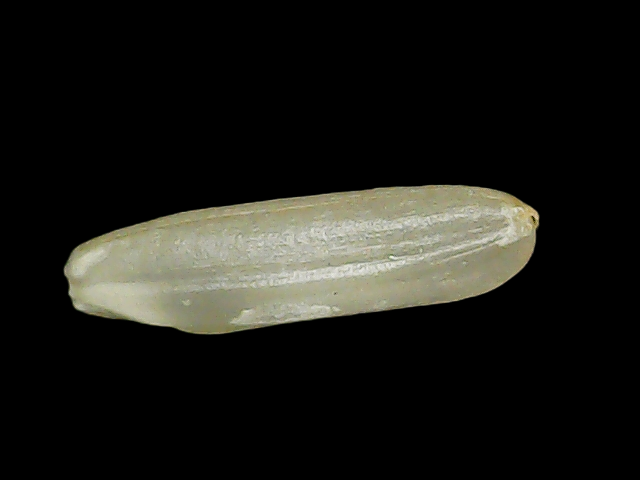
Rice variety: Binadhan21